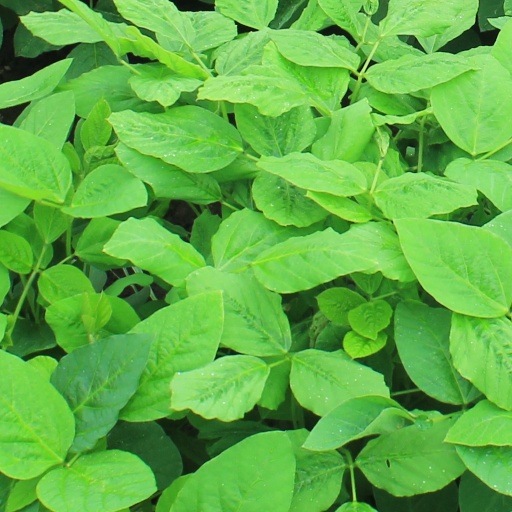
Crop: soybean